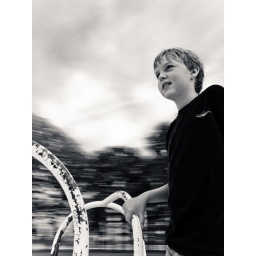
its black & white in a blurred world